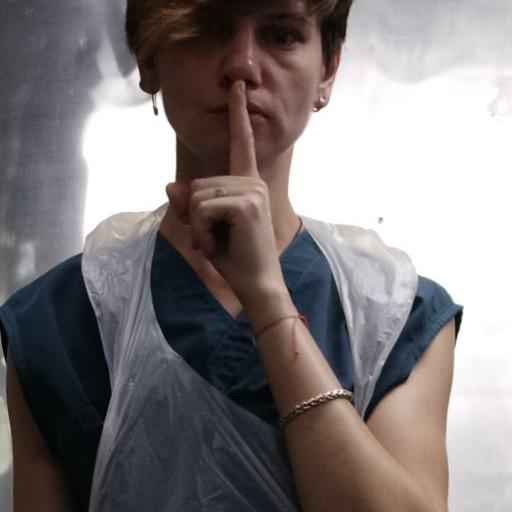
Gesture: mute